Kurfürstenstraße (Berlin U-Bahn)

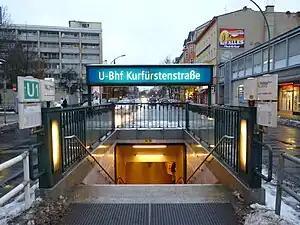
Entrance to the station

Kurfürstenstraße is a Berlin U-Bahn station on lines U1 and U3. The station opened on 24 October 1926 and is located in the Berlin Mitte borough.